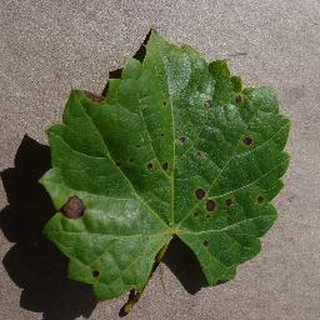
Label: grape_black_rot